FK Loznica

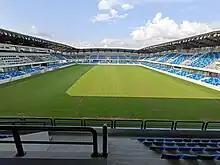
View from Lagator Stadium southern stand

After this exciting period the club didn't manage to stay in top competition and suffered a series of relegations. In the summer of 2008 the club achieved promotion. In 2009, the club celebrated its 90th anniversary. The club's main supporters organisation, "Solunci", have regrouped again in numbers and are well organised. However, everyone in the club and all supporters dream to one day hear again the words of the legendary Loznica born journalist and radio commentator Mr. Božidar Kičević saying again the words he said on the radio while reporting the first FK Loznica top league match back in the 1990s, "Good morning First League"!